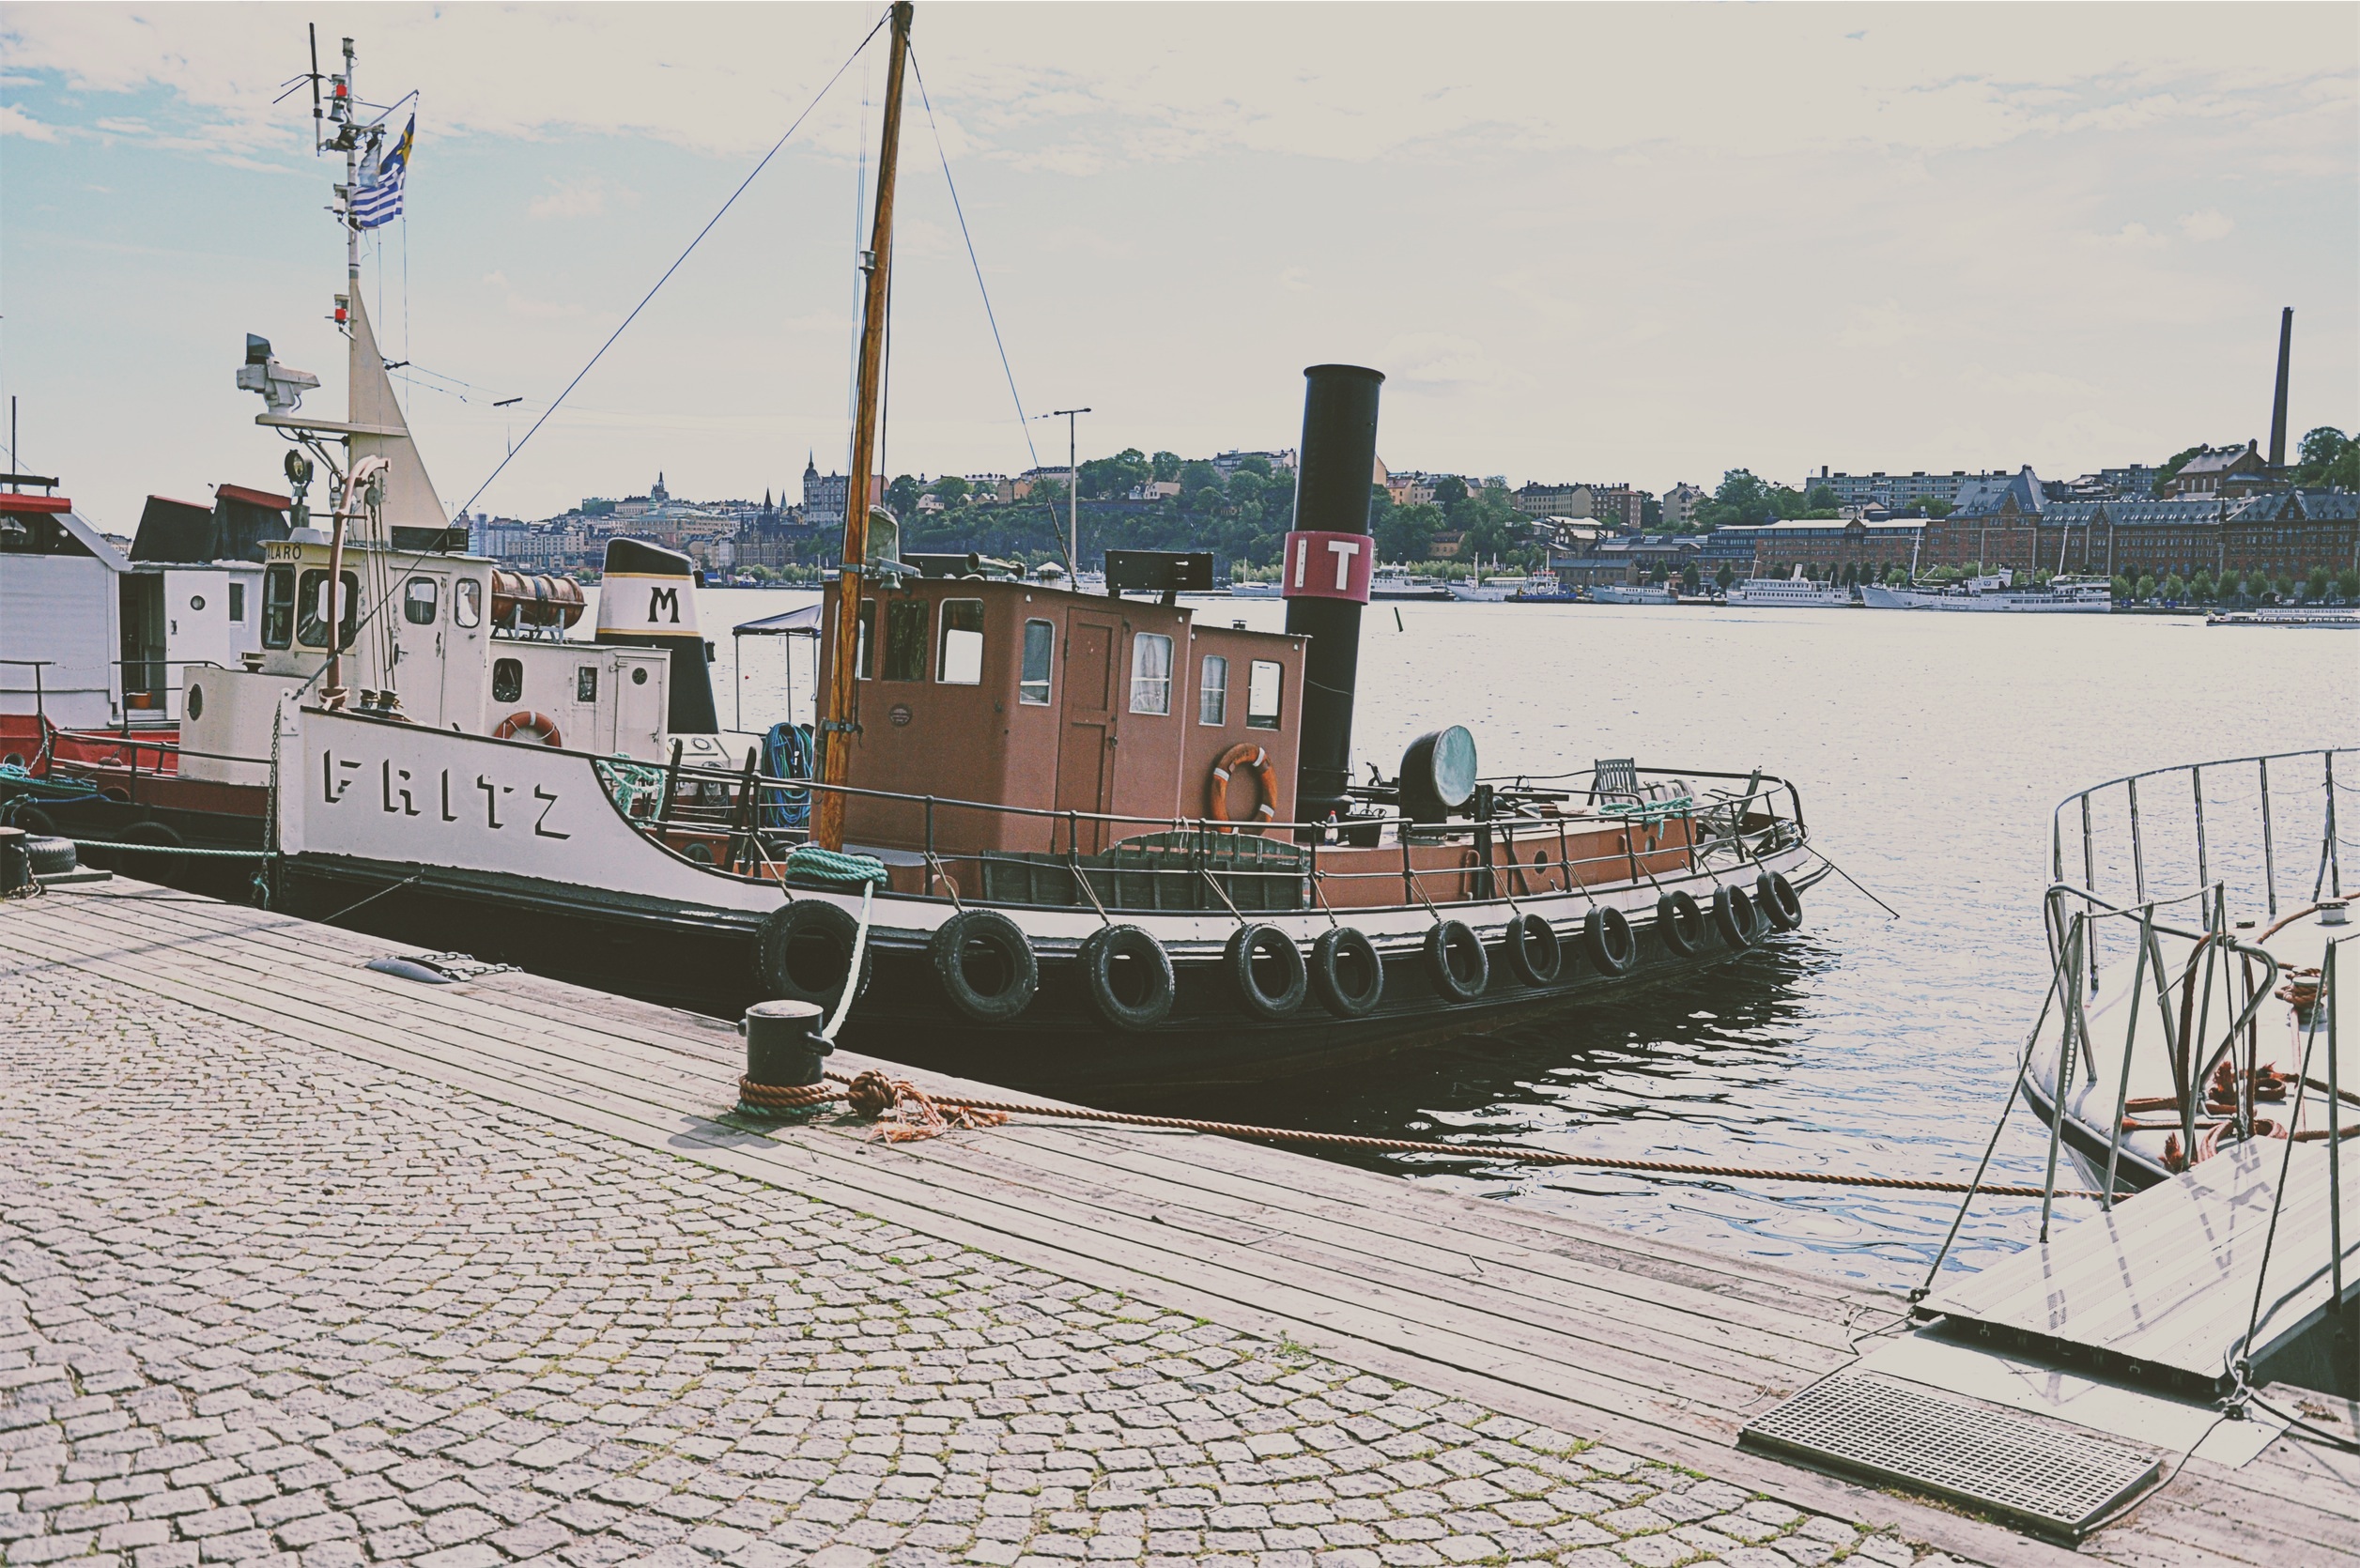
sea, water, dock, boat, cobblestone, pier, ship, vehicle, harbor, harbour, marina, port, waterway, docks, infrastructure, boats, ships, channel, tugboat, watercraft, fishing vessel, freight transport